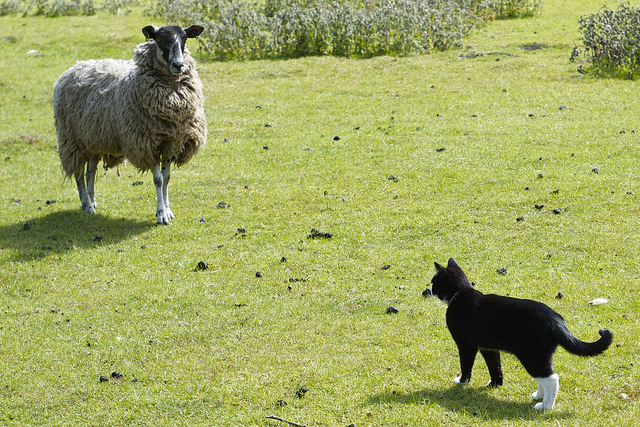
user: Given an image and a question. Answer the question in a short answer. Question: What breed of sheep is that? Short Answer:
assistant: merino